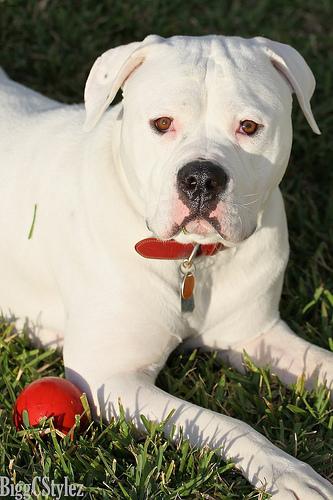
Breed: american bulldog